Jørgen Thomsen Bech

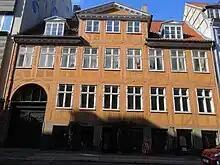
Toldbodgade 15.

Bech owned the property at Toldbodgade 15 and leased one of the 16 timber yards at Kalvebod Beach. During the Battle of Copenhagen, his timber yard caught fire, and as no insurance covered the burned stocks (30,000 Danish rigsdaler), his already greatly reduced fortune took another serious hit.